Diana, Princess of Wales

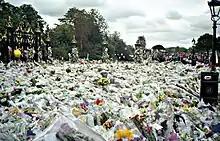
Flowers outside Kensington Palace

In November 1980, the "Sunday Mirror" ran a story claiming that Charles had used the Royal Train twice for secret love rendezvous with Diana, prompting the palace to issue a statement, calling the story "a total fabrication" and demanding an apology. The newspaper editors, however, insisted that the woman boarding the train was Diana and declined to apologise. In February 1982, pictures of a pregnant Diana in bikini while holidaying were published in the media. The Queen subsequently released a statement and called it "the blackest day in the history of British journalism."